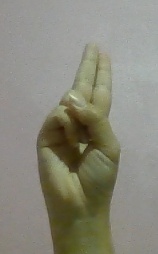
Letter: taa